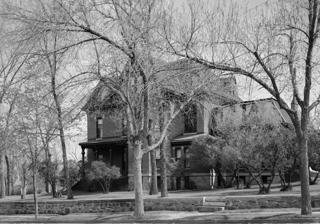
Building: Hauser Mansion
Country: United States of America
Year built: 1885
Historic house in Montana, United States United States historic place Hauser Mansion U.S. National Register of Historic Places The Hauser Mansion in 1965 Show map of Montana Show map of the United States Location 720 Madison Avenue, Helena, Montana Coordinates 46°35′43″N 112°2′39″W / 46.59528°N 112.04417°W / 46.59528; -112.04417 Area 0.5 acres (0.20 ha) Built 1885 ( 1885 ) NRHP reference No. 79001404 Added to NRHP February 12, 1979 Hauser Mansion is a historic house in Helena, Montana , U.S., built in 1885 for Governor Samuel Thomas Hauser . In 2024 it was purchased by Governor Greg Gianforte and his wife Susan with the declared intention of donating it to become the governor's mansion . History The house was built in 1885 for Governor Samuel Hauser. It was designed by the architectural firm Wallace & Thornburg. It was inherited by his daughter, Ellen Hauser Thatcher, in 1913, and subsequently sold to the Roman Catholic Bishop of Helena , John P. Carroll , followed by other bishops. From 1935 to 1969, it was used by the Sisters of Charity of Leavenworth . It was purchased by Governor Tim Babcock in 1969. It has been listed on the National Register of Historic Places since February 12, 1979. In January 2024, Governor Greg Gianforte and his wife Susan announced they had bought the Hauser Mansion and intended to make it their residence for the remainder of his term and then donate it to the State of Montana as a governor's residence. The state legislature has appropriated funds for its renovation. See also National Register of Historic Places listings in Lewis and Clark County, Montana References